The French Collection

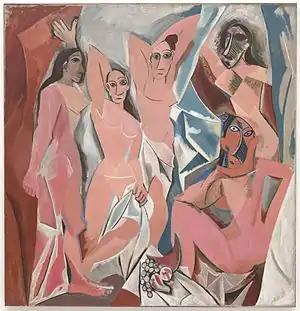
Pablo Picasso's "Les Demoiselles d'Avignon" (1907)

"Matisse's Model" depicts Willia Marie reclining nude, modeling for the artist Henri Matisse who is standing in the corner holding a paint palette. Above Willia Marie, Matisse's painting "Dance" (1910) hangs on the wall. The version of "Dance" depicted is the version owned by the State Hermitage Museum in Saint Petersburg, Russia, which uses a darker red paint than the version owned by the Museum of Modern Art in New York. In the text, Willia Marie reflects on race and beauty standards for Black women.